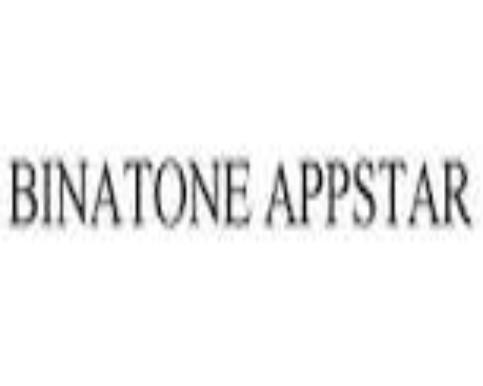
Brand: Binatone
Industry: Necessities